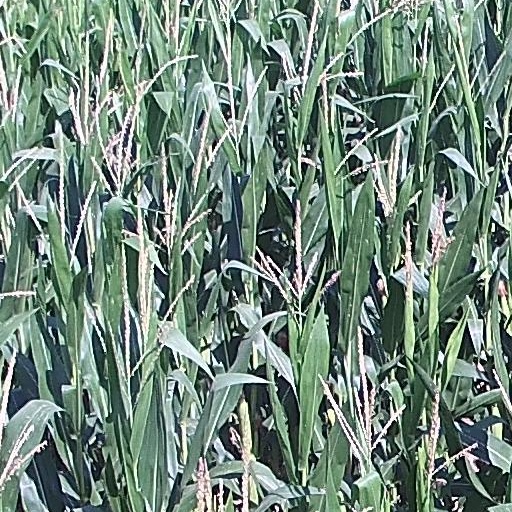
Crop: maize; corn